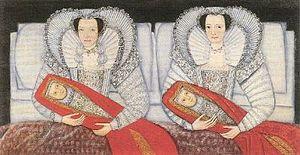
Sir Richard Grosvenor, 1ᵉʳ Baronnet était un homme politique anglais qui a siégé à la Chambre des Communes à divers moments entre 1621 et 1629. Il est l'ancêtre des Ducs de Westminster.